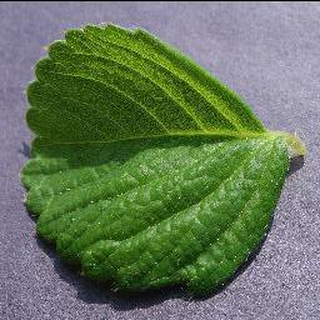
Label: healthy_strawberry